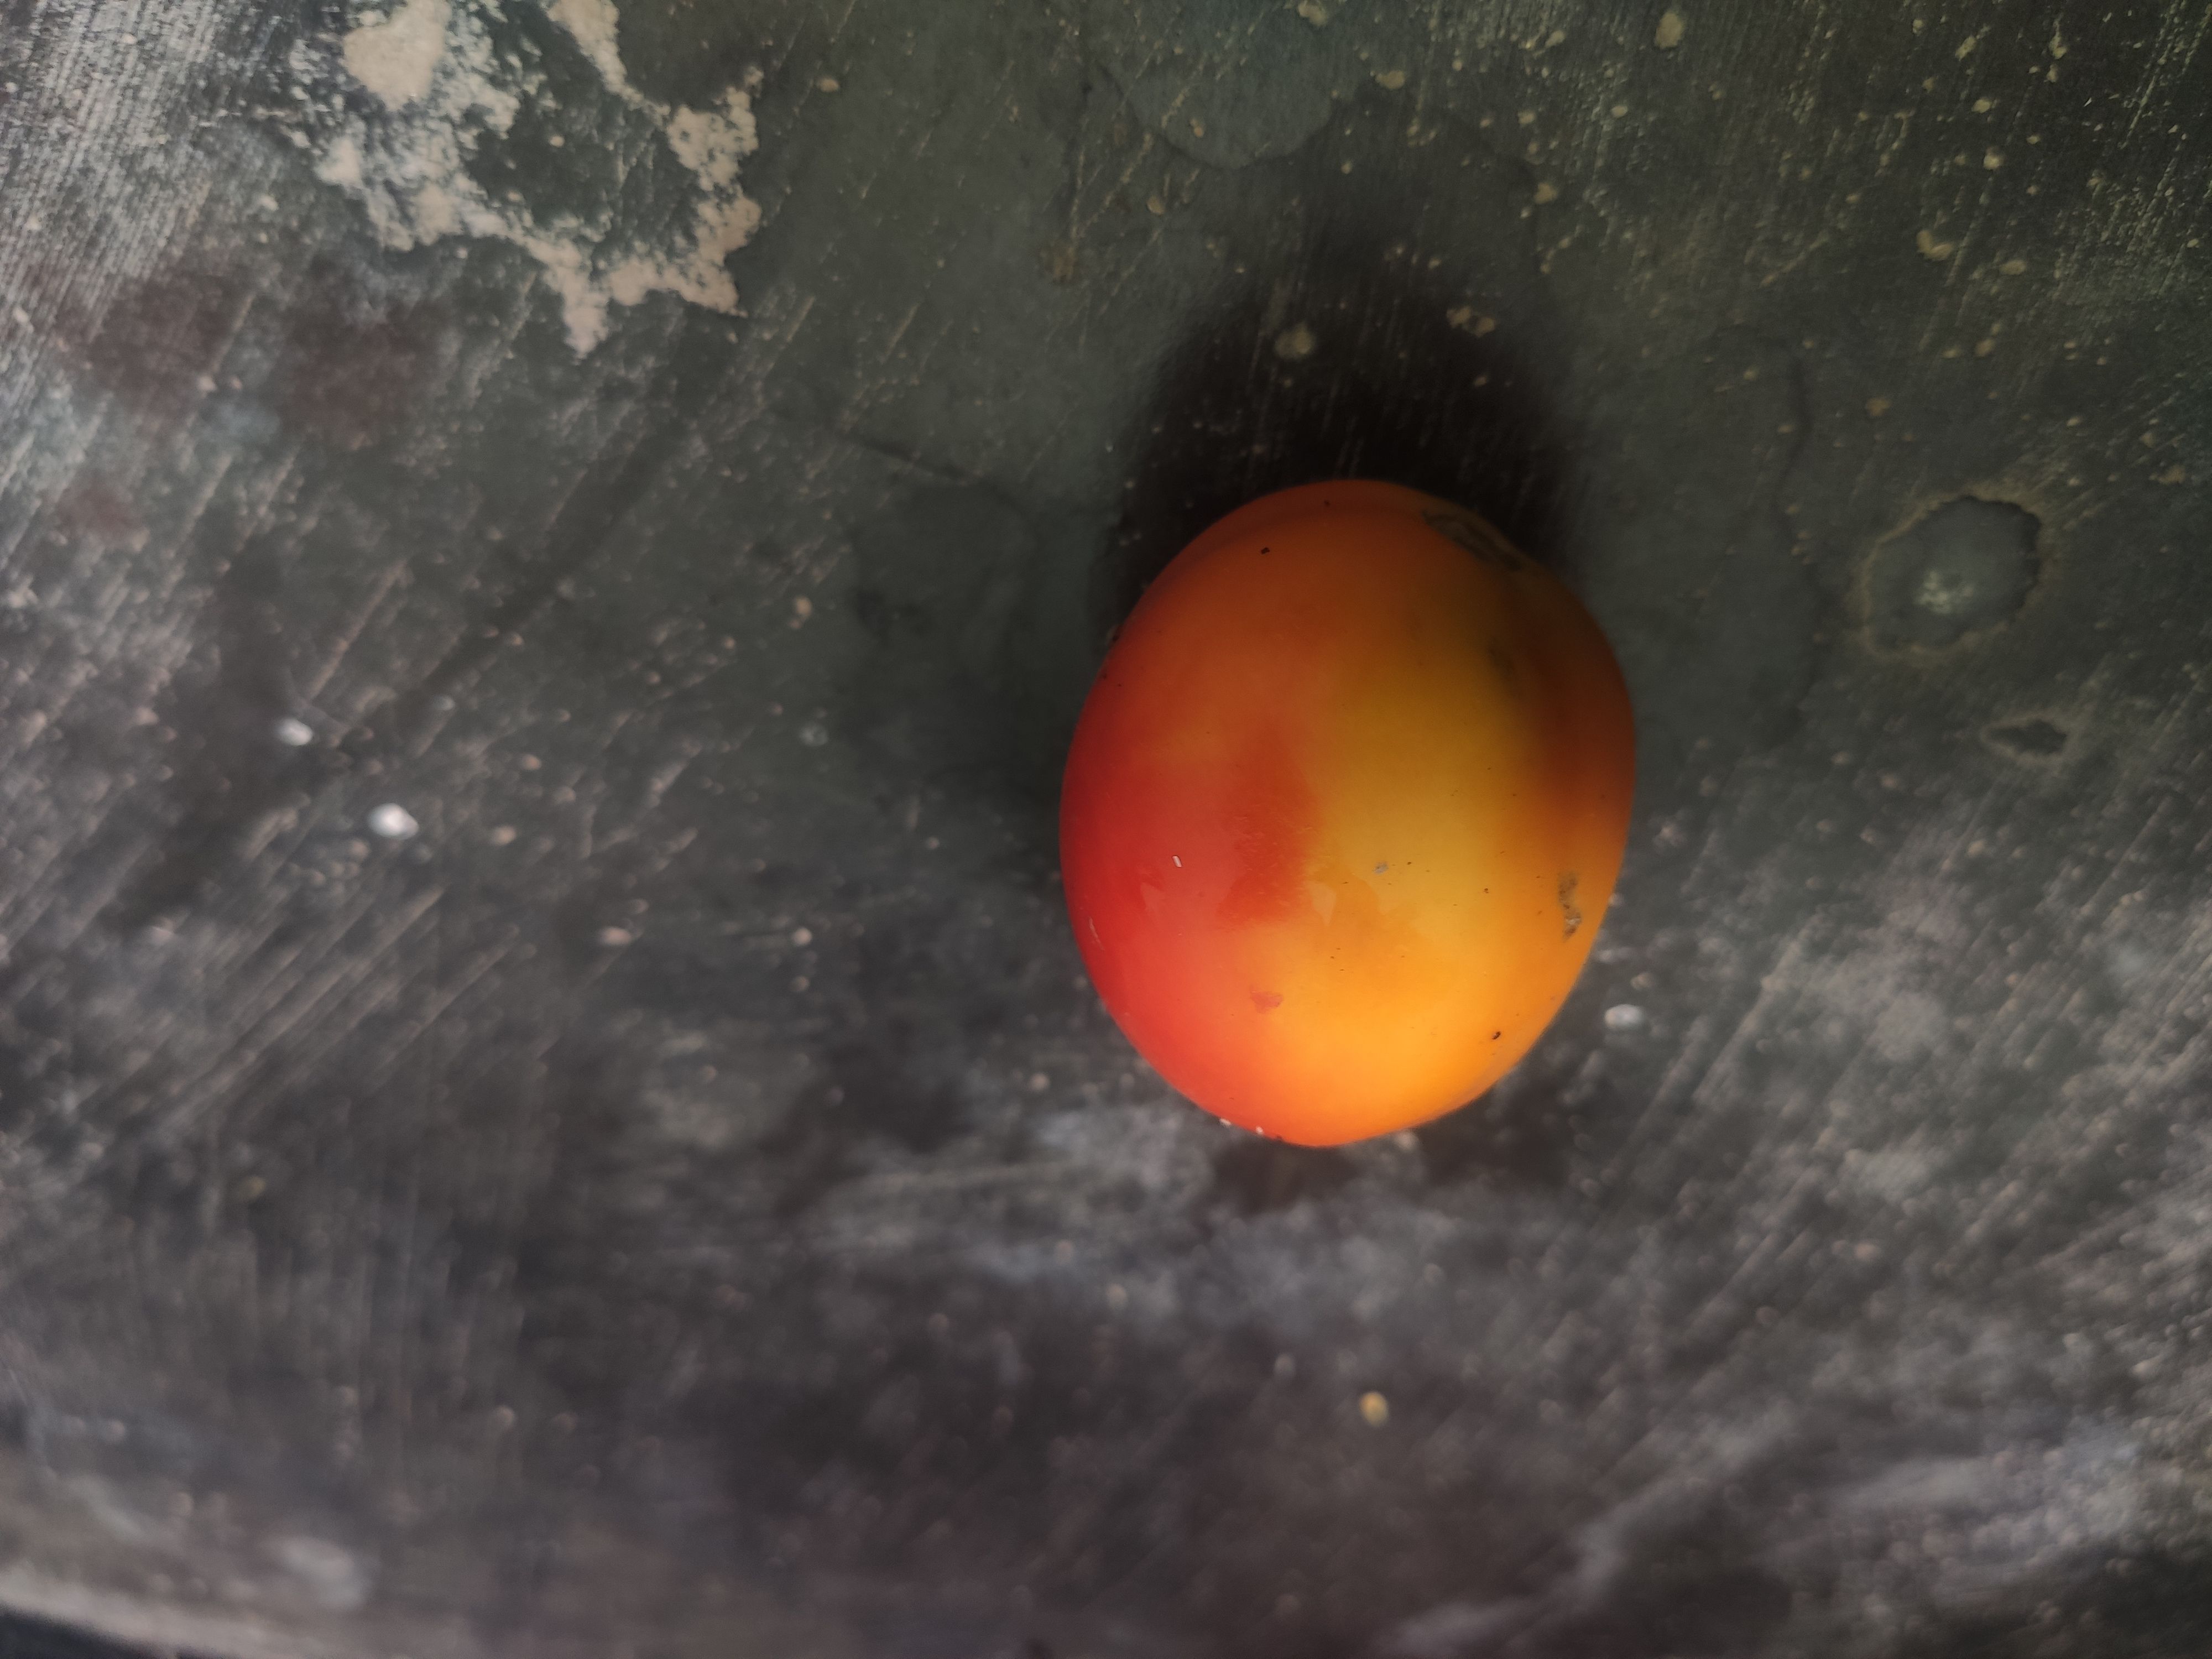
Fruit: tomatoes
Grade: 2nd-grade